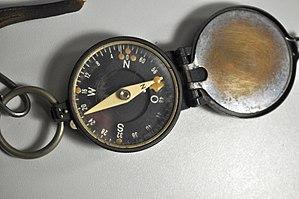
En physique, dans le domaine de l'électromagnétisme, le champ magnétique est une grandeur ayant le caractère d'un champ vectoriel, c'est-à-dire caractérisée par la donnée d'une norme, d’une direction et d’un sens, définie en tout point de l'espace et permettant de modéliser et quantifier les effets magnétiques du courant électrique ou des matériaux magnétiques comme les aimants permanents.
En physique, le moment magnétique est une grandeur vectorielle qui permet de caractériser l'intensité d'une source magnétique. Cette source peut être un courant électrique, ou bien un objet aimanté. L'aimantation est la distribution spatiale du moment magnétique.